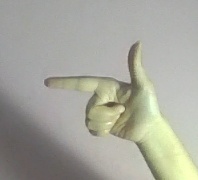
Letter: yaa